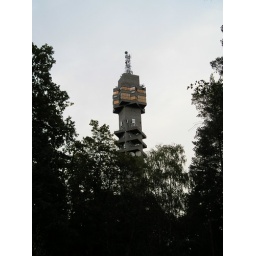
Kacknas TV Tower; retro 60's styling set in one of the city's many green spaces.